Votruba Block

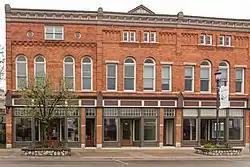
Votruba Block (left storefront) next to the East Jordan Lumber Company (right two storefronts)

The Votruba Block is a commercial building located at 112 Main Street in East Jordan, Michigan. It was listed in the National Register of Historic Places in 2008. It is next to, and shares a wall with, the East Jordan Lumber Company Store Building; both buildings have been rehabilitated to form the Main Street Center office complex.